List of birds of Tasmania

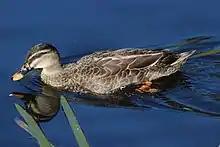
Mallard × Pacific black duck hybrid, Richmond, Tasmania

The family Anatidae includes the ducks and most duck-like waterfowl, such as geese and swans. These are adapted for an aquatic existence, with webbed feet, bills that are flattened to a greater or lesser extent, and feathers that are excellent at shedding water due to special oils.